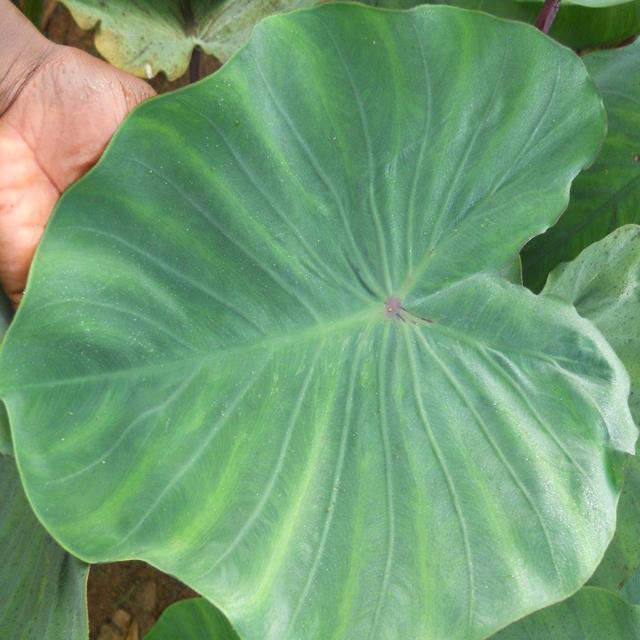
Label: Healthy